Martin Anderson House

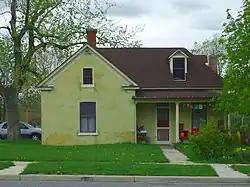

The Martin Anderson House is a historic adobe brick house located at 105 North 300 West in Brigham City, Utah. It was listed on the National Register of Historic Places on January 23, 2003.